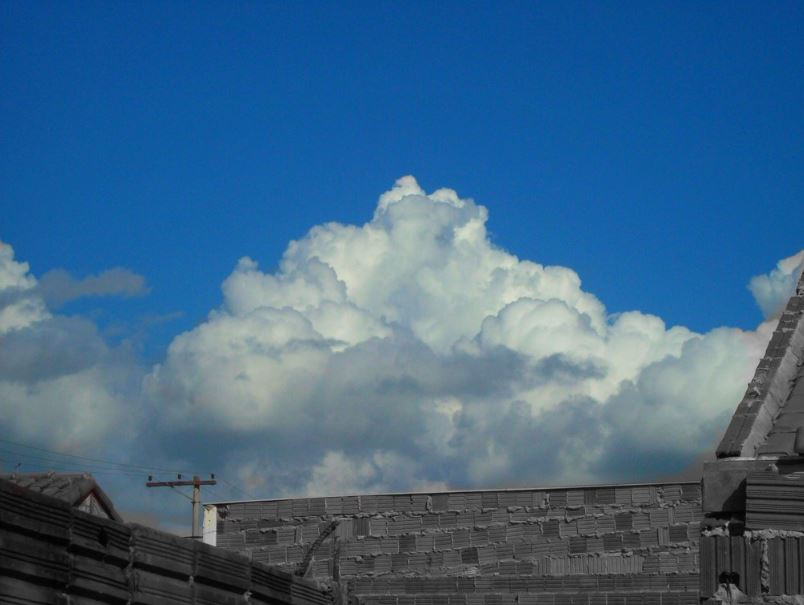
Fire: no
Smoke: no